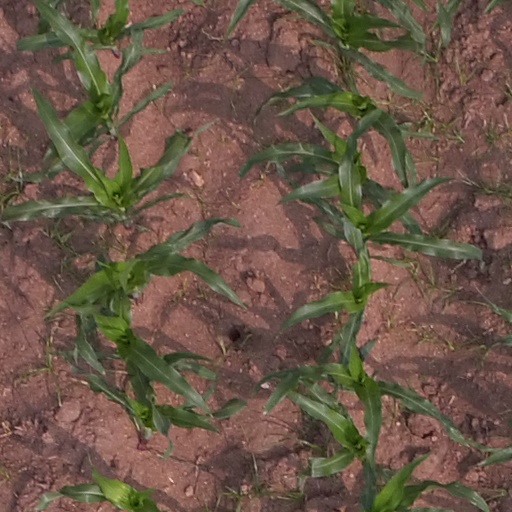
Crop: maize; corn